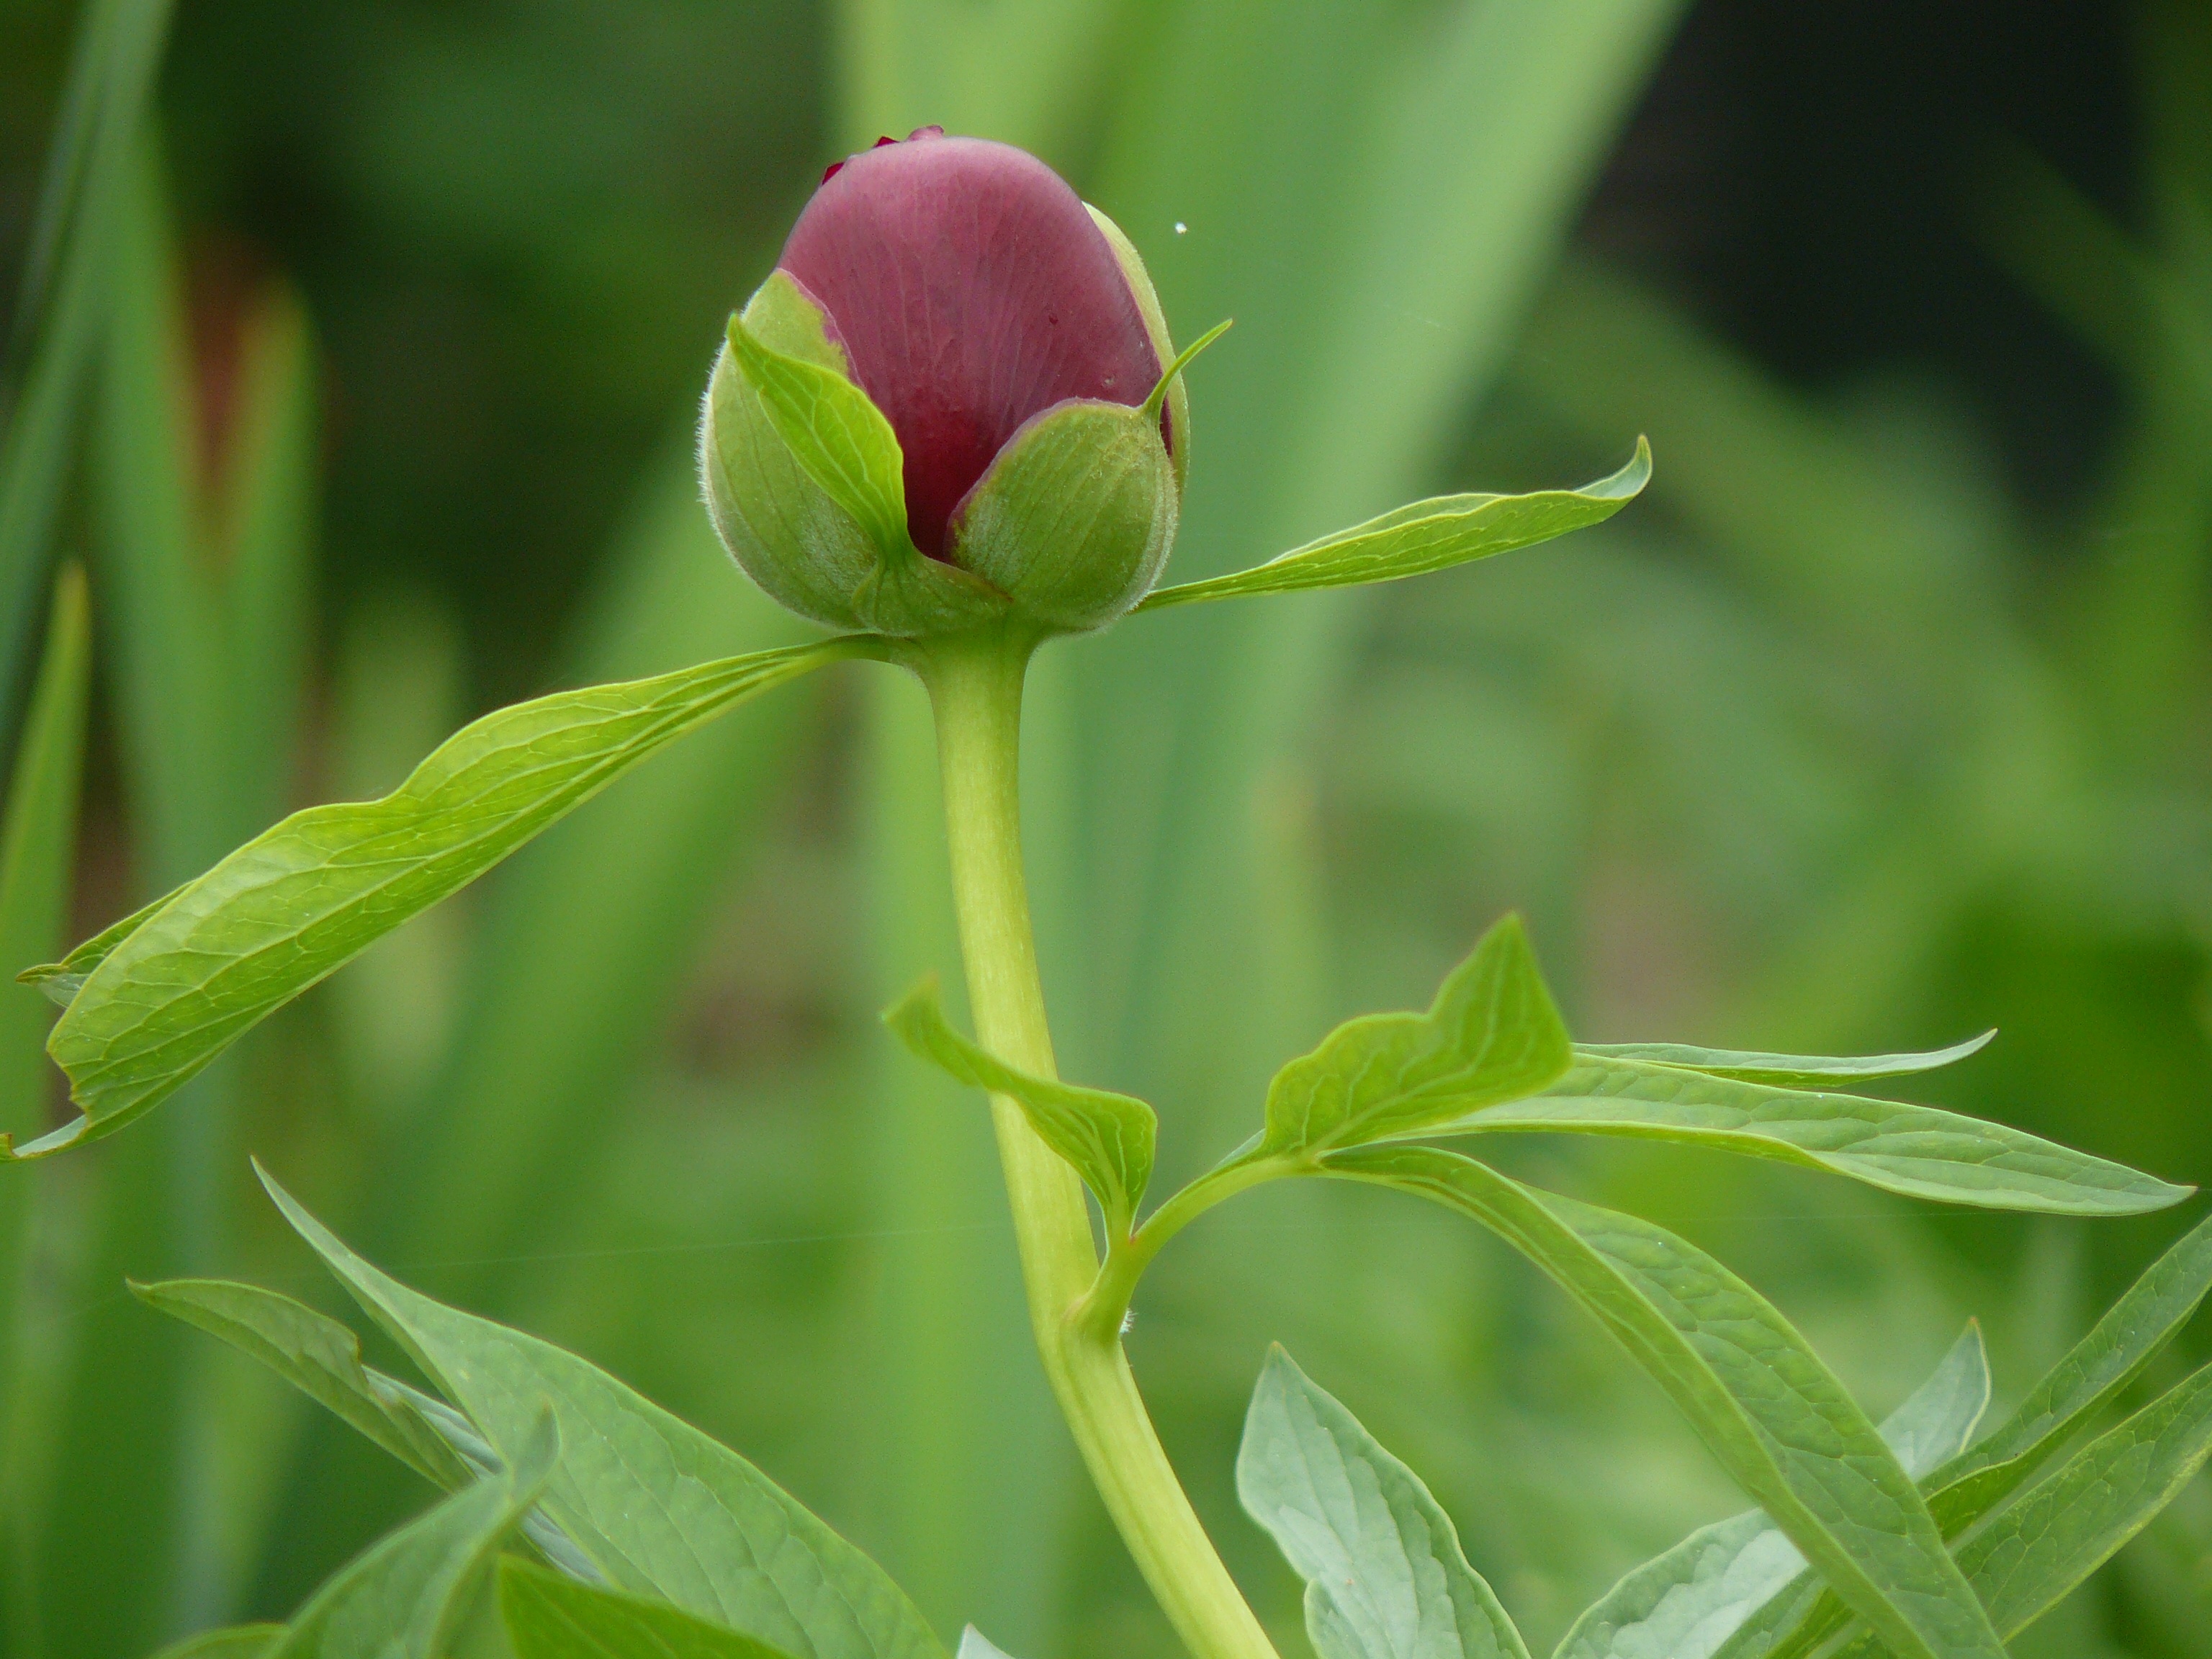
plant, leaf, flower, green, produce, botany, flora, button, wildflower, bud, peony, macro photography, flowering plant, plant stem, land plant, dayflower family